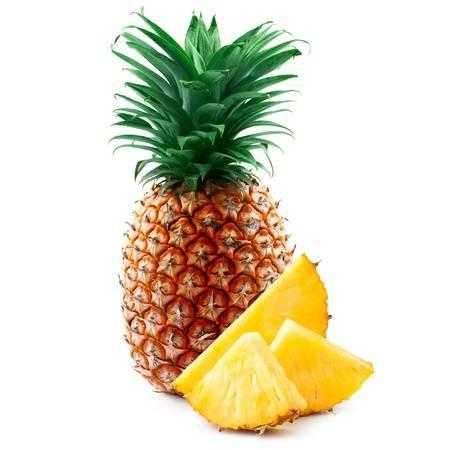
Label: Pineapple